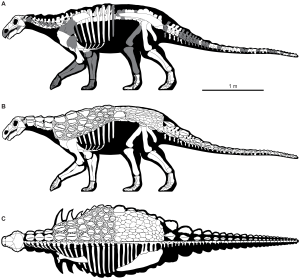
Europelta est un genre éteint de dinosaures ornithischiens herbivores, un ankylosaurien de la famille des nodosauridés et de la sous-famille des struthiosaurinés. Il a vécu à la fin du Crétacé inférieur, il y a environ 110 millions d'années dans ce qui est aujourd'hui la province de Teruel, en Espagne où il a été retrouvé dans la formation géologique d'Escucha.
Les Nodosauridae, constituent une famille éteinte de dinosaures ornithischiens appartenant à l'infra-ordre des ankylosauriens qui ont vécu du Jurassique supérieur jusqu’à la fin du Crétacé. Le genre principal de cette famille est Nodosaurus qui lui a donné son nom.
Les Struthiosaurinae forment une sous-famille éteinte de dinosaures ornithischiens herbivores, des ankylosauriens de la famille des nodosauridés.